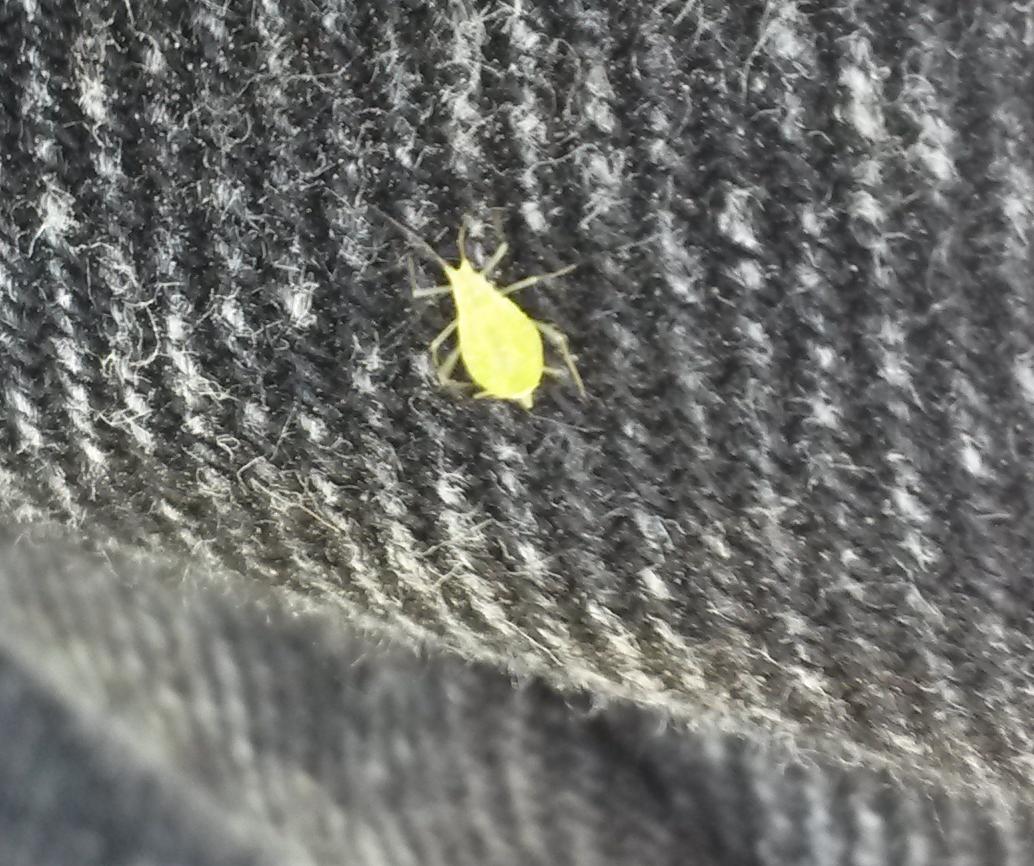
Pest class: cereal_grass_aphid